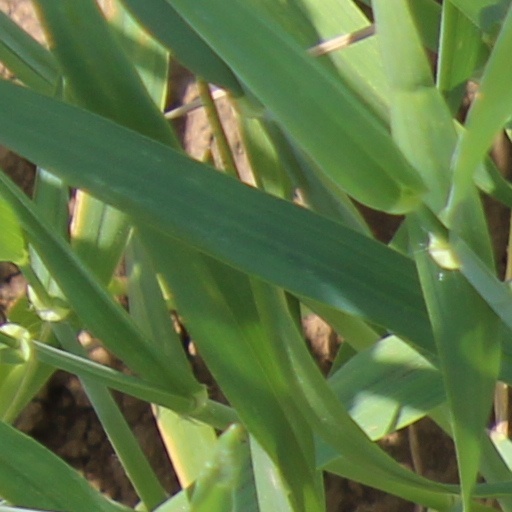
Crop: wheat